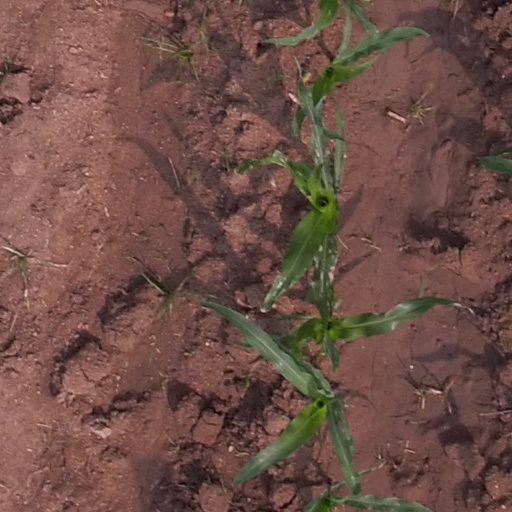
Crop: maize; corn